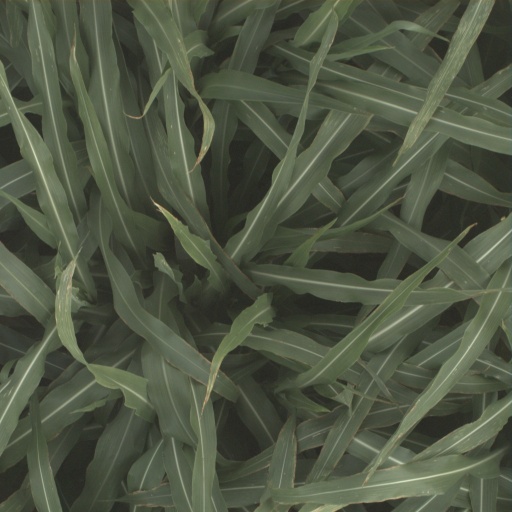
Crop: sorghum